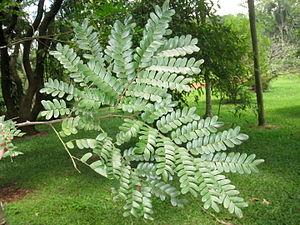
Le pernambouc, bois de Pernambouc, bois-brésil ou pau-brasil est une espèce d’arbre de la famille des Caesalpiniaceae selon la classification classique, ou des Fabaceae selon la classification phylogénétique.